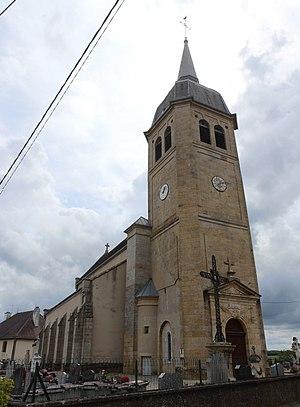
Église Saint-Jean-le-Grand-d'Autun de Colonne, Jura.
Colonne commune française située dans le département du Jura, région Bourgogne-Franche-Comté.